Wood family

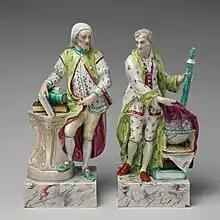
Staffordshire figures of Chaucer and Isaac Newton, Ralph Wood II, c. 1790. About 12 inches (30 cm) tall.

The Wood family was an English family of Staffordshire potters. Among its members were Ralph Wood I (1715–1772), the "miller of Burslem," his son Ralph Wood II (1748–1795), and his grandson Ralph Wood III (1774–1801). Ralph I was the brother of Aaron Wood, father of Enoch Wood. Through his mother, Ralph Wood II was related to Josiah Wedgwood.